Carlos Carrasco (baseball)

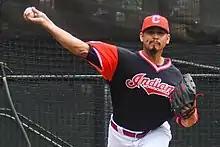
Carrasco with the Indians in 2017

On July 29, 2011, against the Kansas City Royals, Carrasco surrendered a season-high 7 runs over innings highlighted by a grand slam by outfielder Melky Cabrera. Carrasco took out his frustration by throwing a pitch at the head of Royals' designated hitter Billy Butler. This resulted in his immediate ejection by home plate umpire Scott Barry. Because of this action, MLB suspended Carrasco for 6 games and levied an undisclosed fine. According to Carrasco, the pitch was not intentional, but he was upset because Cabrera had admired his homer. Carrasco made 21 starts for Cleveland, pitching to an 8–9 record with 4.62 ERA and striking out 86 batters in innings. In September 2011, Carrasco underwent Tommy John surgery and eventually missed the entire 2012 season as a result.